Vinayaka Geleyara Balaga

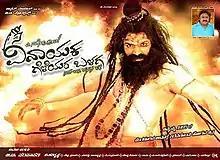
Theatrical poster

Vinayaka Geleyara Balaga is a 2011 Kannada movie starring Vijay Raghavendra, Naveen Krishna and Meghana Gaonkar. It is based on a real-life incident in Bangalore's Prakash Nagar in 1985. It is directed by V. Nagendra Prasad. V. Harikrishna has composed the music and 'Safety' Prakash is the cinematographer.